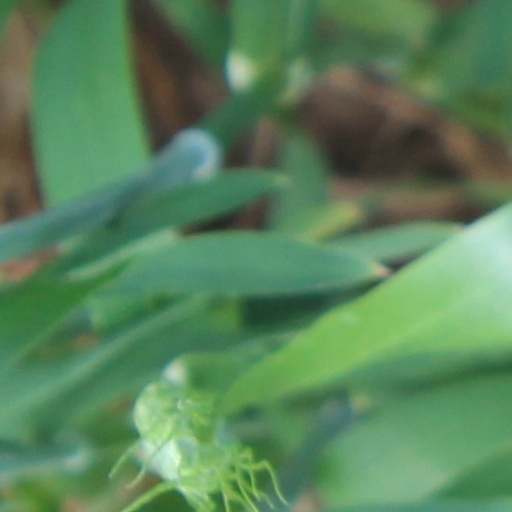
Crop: wheat